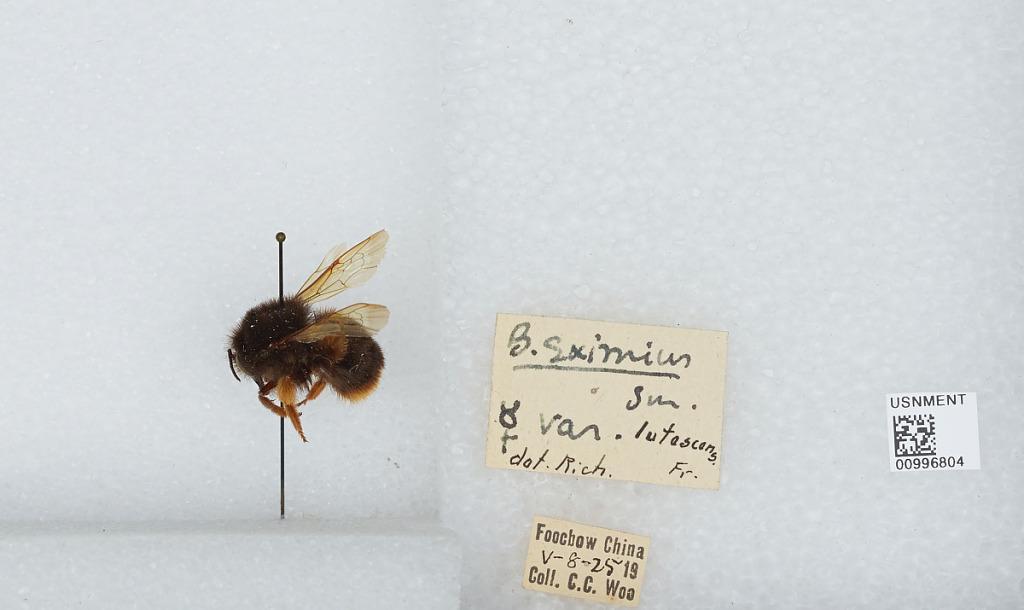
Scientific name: Bombus (Rufipedibombus) eximius Smith
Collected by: C. Woo
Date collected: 1925-5-8
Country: China
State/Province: Fujian
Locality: Fuzhou
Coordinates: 26.0761, 119.306
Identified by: Richards